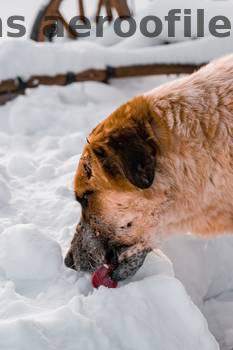
Label: Watermark